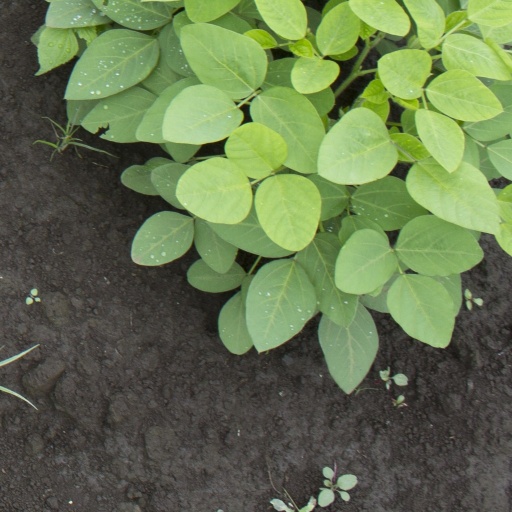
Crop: soybean